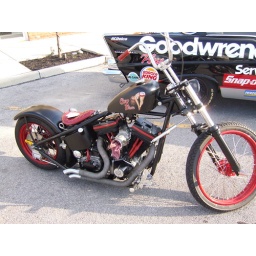
custom bike at Mayberry car cruise in Toledo, Ohio ,Taken wih Fuji E900